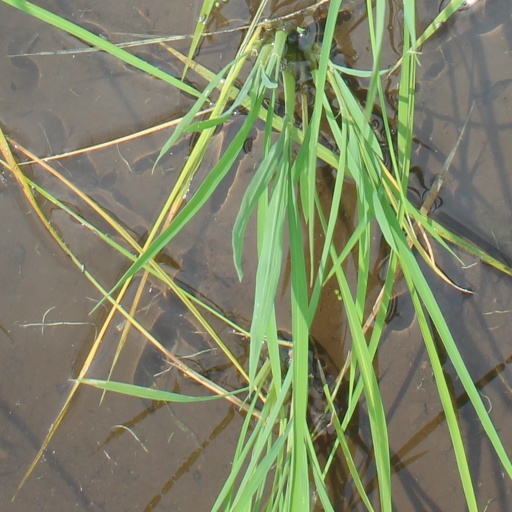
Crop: rice